History of the Army of the Republic of Bosnia and Herzegovina

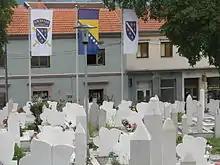
A cemetery in Mostar flying the flag of Army of the Republic of Bosnia and Herzegovina (left), the flag of Bosnia and Herzegovina, and the flag of the Republic of Bosnia and Herzegovina

This section is about the history of the Army of the Republic of Bosnia and Herzegovina that existed from 1992 to 1995, then it was formed into two armies of the two entities from 1998 to 2005 and finally transformed into the Armed Forces of Bosnia and Herzegovina (OSBIH).